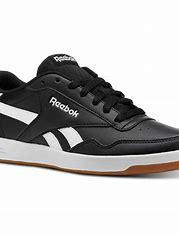
Brand: Reebok
Model: Royal Techque T